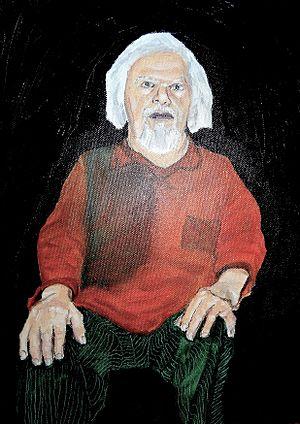
Portrait par Maxime Abolgassemi
Parviz Abolgassemi est un poète français de langue française et iranienne, né à Malayer le 2 décembre 1930, professeur de persan et de littérature comparée à l’Université d'Aix-Marseille jusqu’en 1997, chercheur associé au CNRS, traducteur de nombreux poètes iraniens. Il est le père de Maxime Abolgassemi.